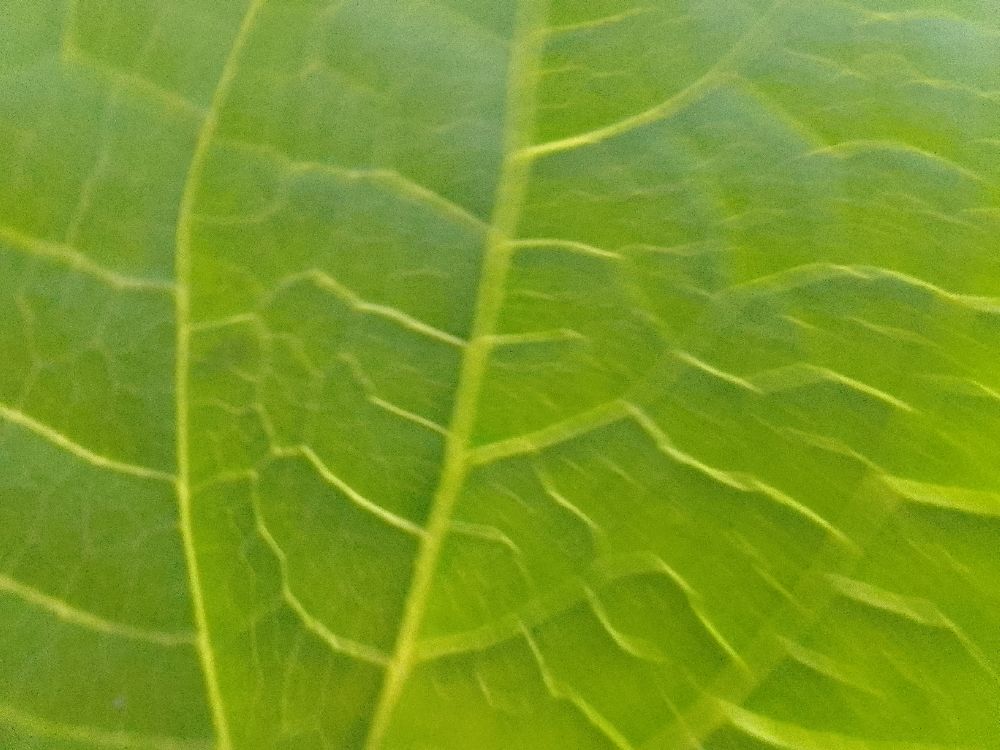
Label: healthy